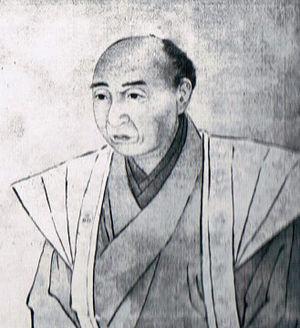
Kyōsho, de son vrai nom: Tachihara Nin, surnom: Enkei et Jintarō, noms de pinceau: Kyōsho, Tyoken, Gyokusōsha et Kōanshōshi, est un peintre japonais des XVIIIᵉ – XIXᵉ siècles. Né en 1785, il meurt en 1840.